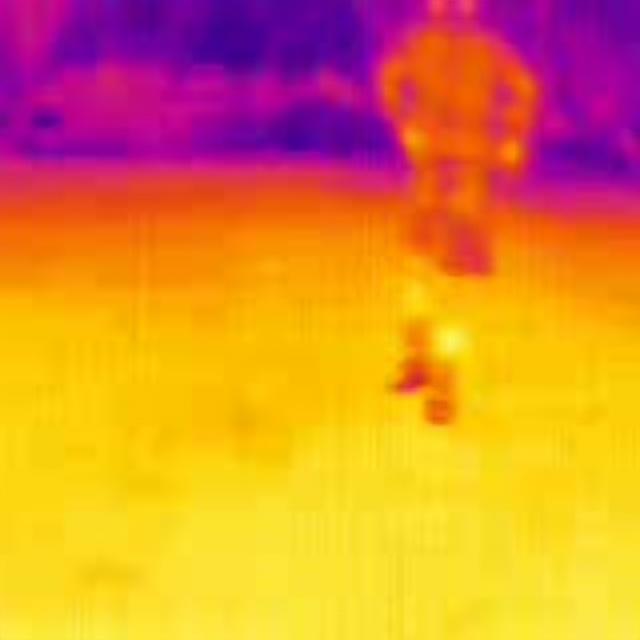
Detected objects:
label: person